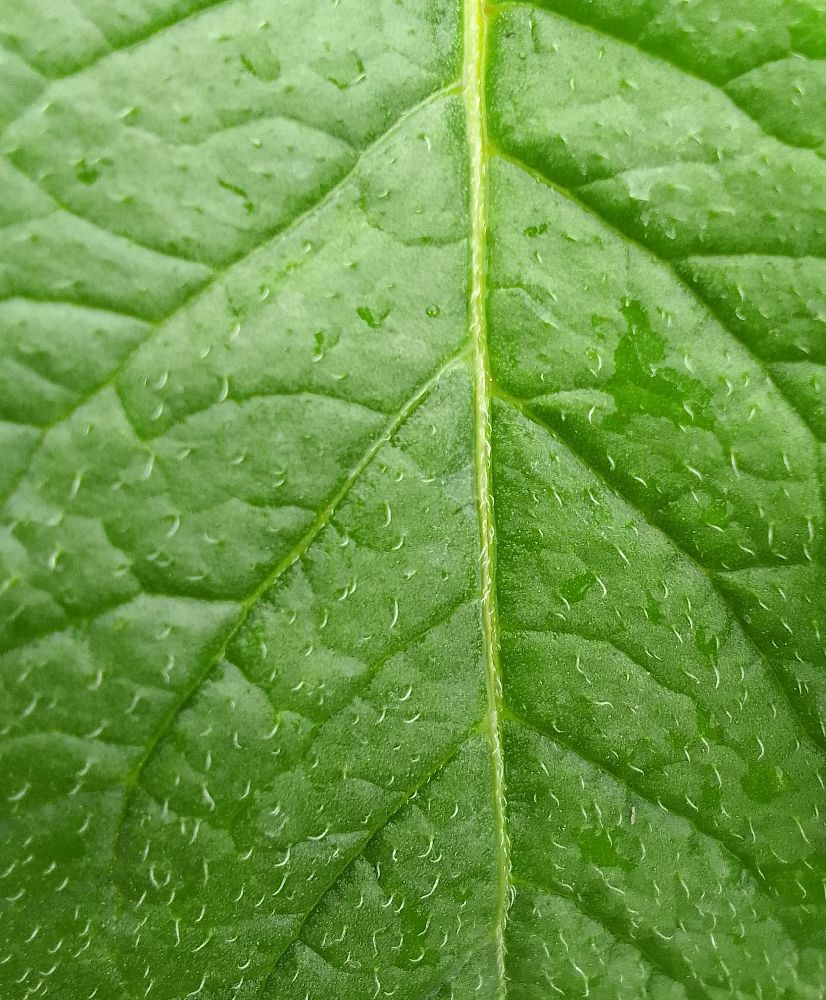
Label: Healthy